Batchwood Hall

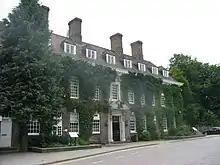
Batchwood Hall

Batchwood Hall is a manor house in St Albans, Hertfordshire